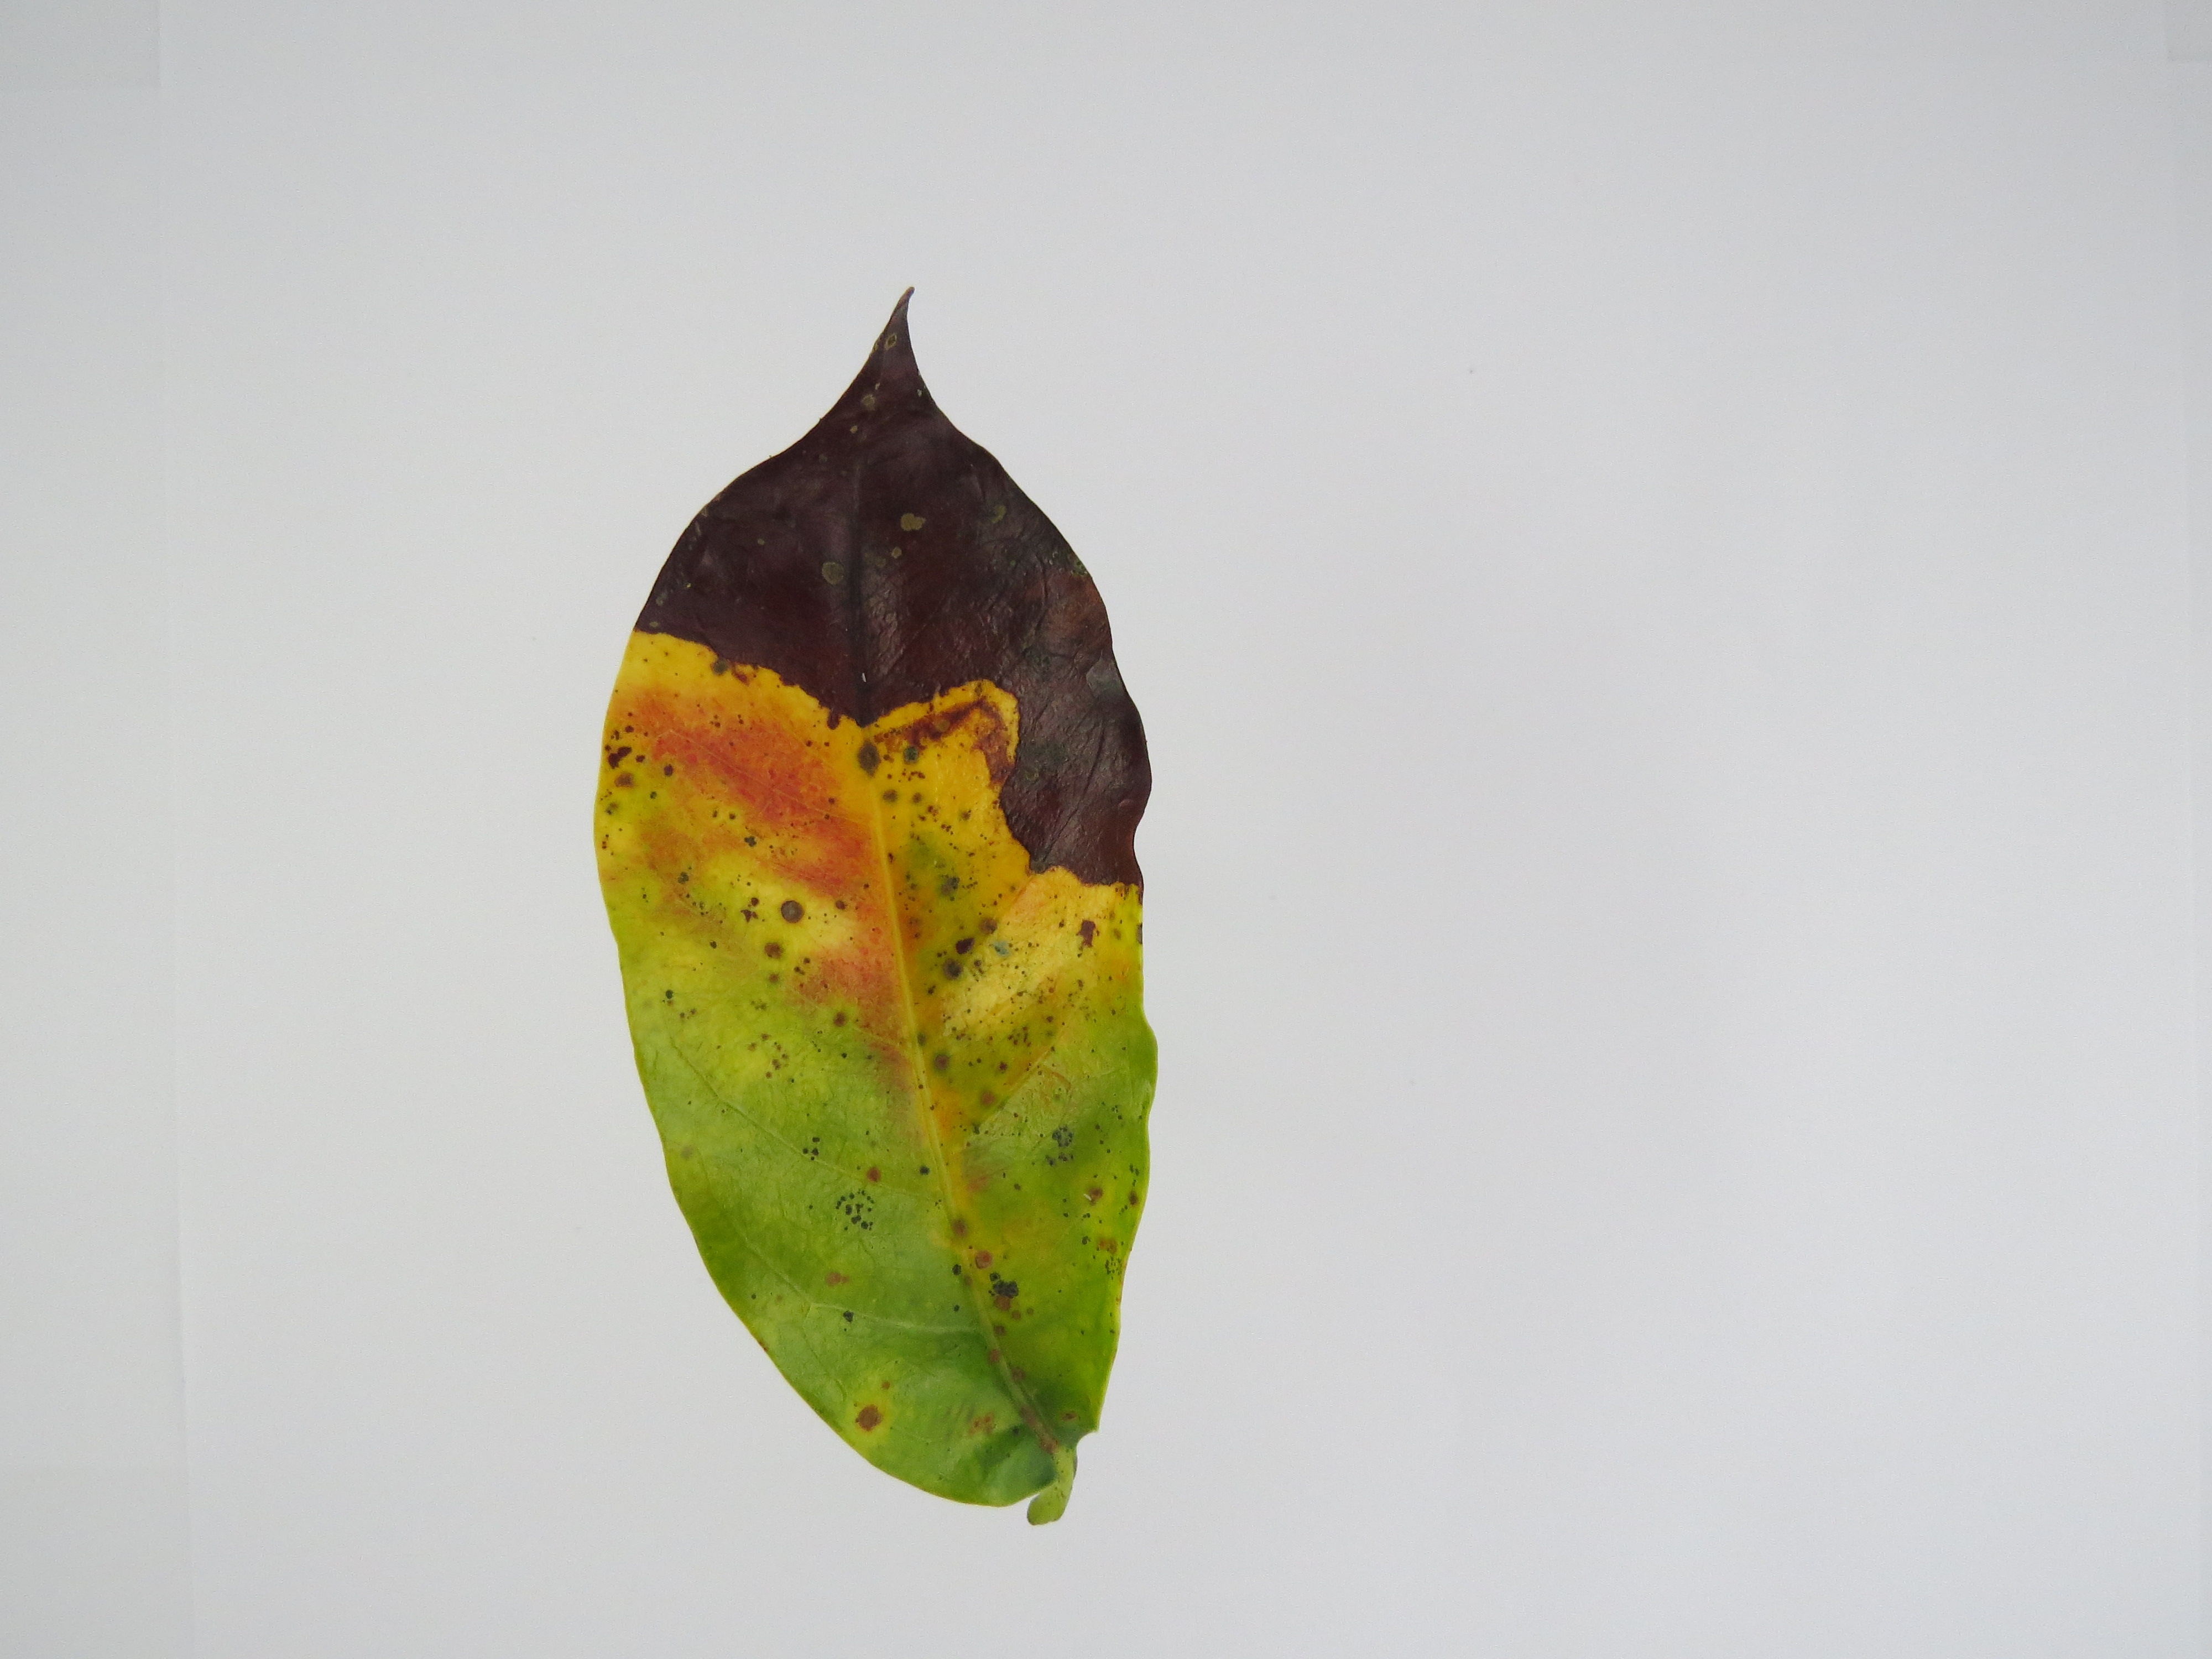
Label: phosphorus-P